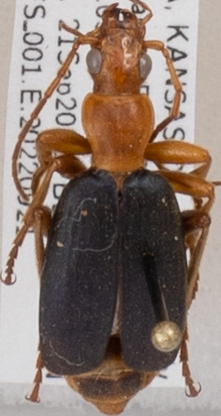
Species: Brachinus alternans
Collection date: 2022-09-21
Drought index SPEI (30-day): -1.362
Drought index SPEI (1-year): -0.334
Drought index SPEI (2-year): -0.212